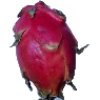
Label: Pitahaya Red 1